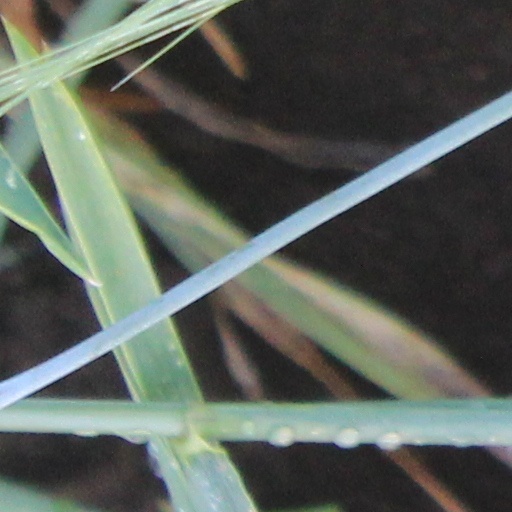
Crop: wheat